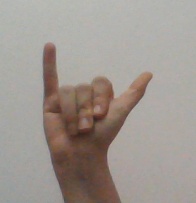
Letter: ya